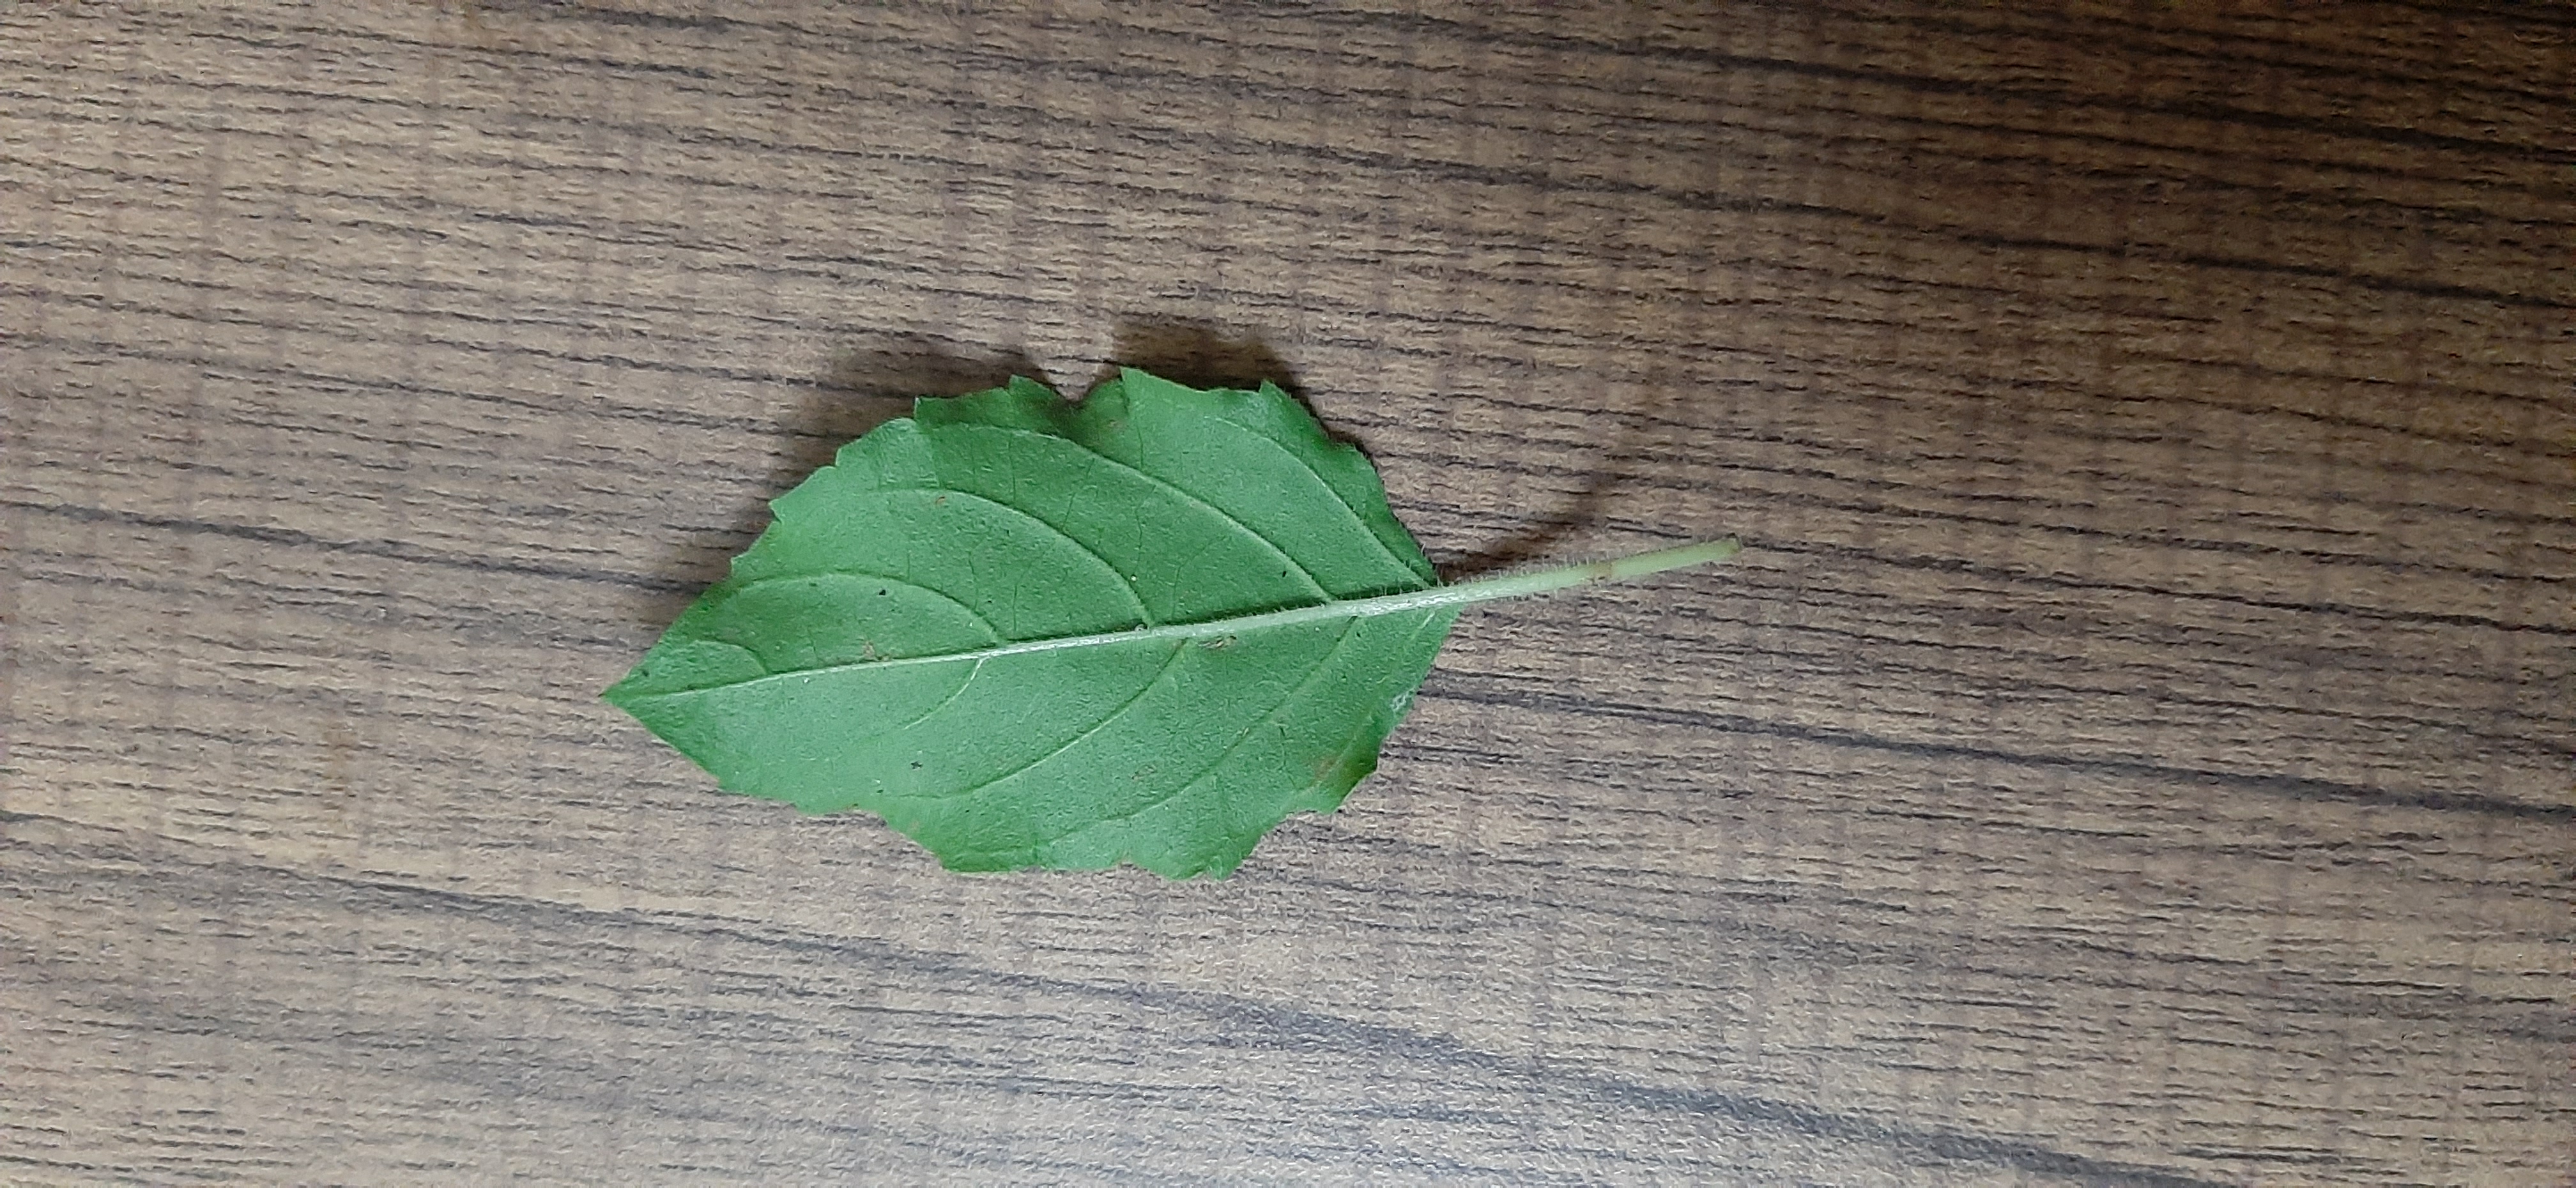
Plant: Tulsi